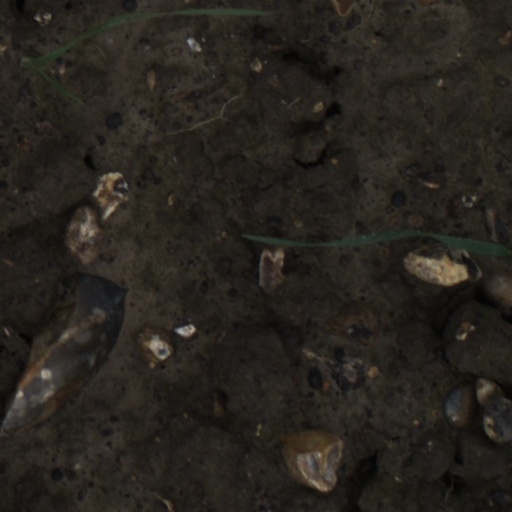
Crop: wheat